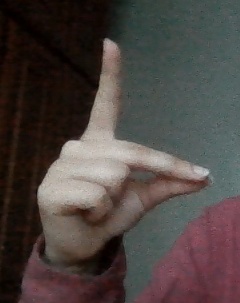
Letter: ta